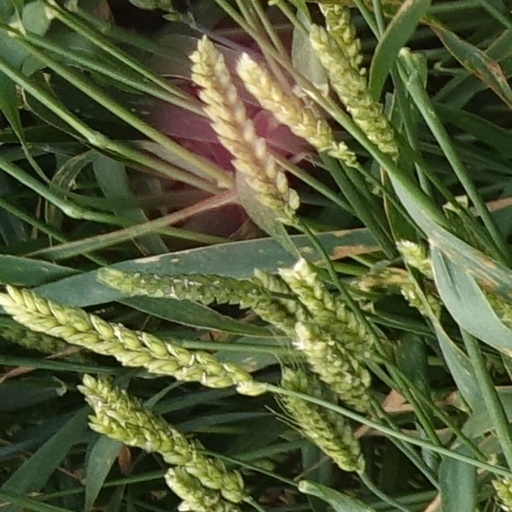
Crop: wheat